Killigrew baronets

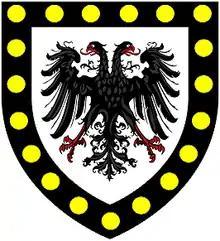
Arms of Killigrew: "Argent, an eagle displayed with two heads sable a bordure of the second bezantée". The bezantée bordure indicates a connection to the ancient Earls of Cornwall

The Killigrew Baronetcy, of "Arwennick" in the County of Cornwall, was a title in the Baronetage of England. It was created on 22 December 1660 for William Killigrew (d.1665), 6th son of John Killigrew (c.1557-1605) of Arwenack, near Falmouth in Cornwall, thrice MP for Penryn in 1584, 1586 and 1597, and Vice-Admiral of Cornwall and like his father and grandfather was Captain of Pendennis Castle (1584–98) The 1st Baronet was created a baronet at the Restoration of the Monarchy in 1660, which event was largely brought about by his uncle George Monck, 1st Duke of Albemarle (1608-1670). He died without progeny and the title by special remainder descended to his nephew Peter Killigrew, son of his elder brother Sir Peter Killigrew (1593-1667), MP for Camelford. The second Baronet was Member of Parliament for Camelford. The title became extinct on his death in 1704.